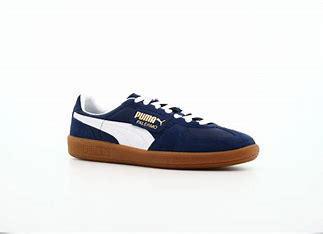
Brand: Puma
Model: Palermo